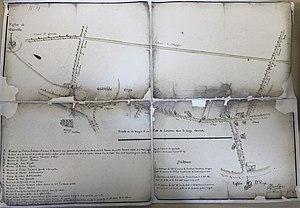
Plan Erps-Kwerps - Dossier judiciaire de 1800 - Condamné par la cour d'assise Philippe Lauwers
Erps-Kwerps est une section de la commune belge de Cortenbergh située en Région flamande dans la province du Brabant flamand.